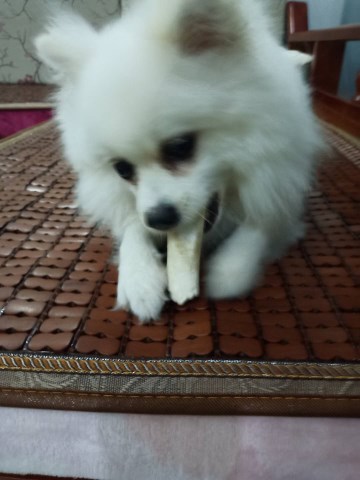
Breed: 1936-n000005-Pomeranian